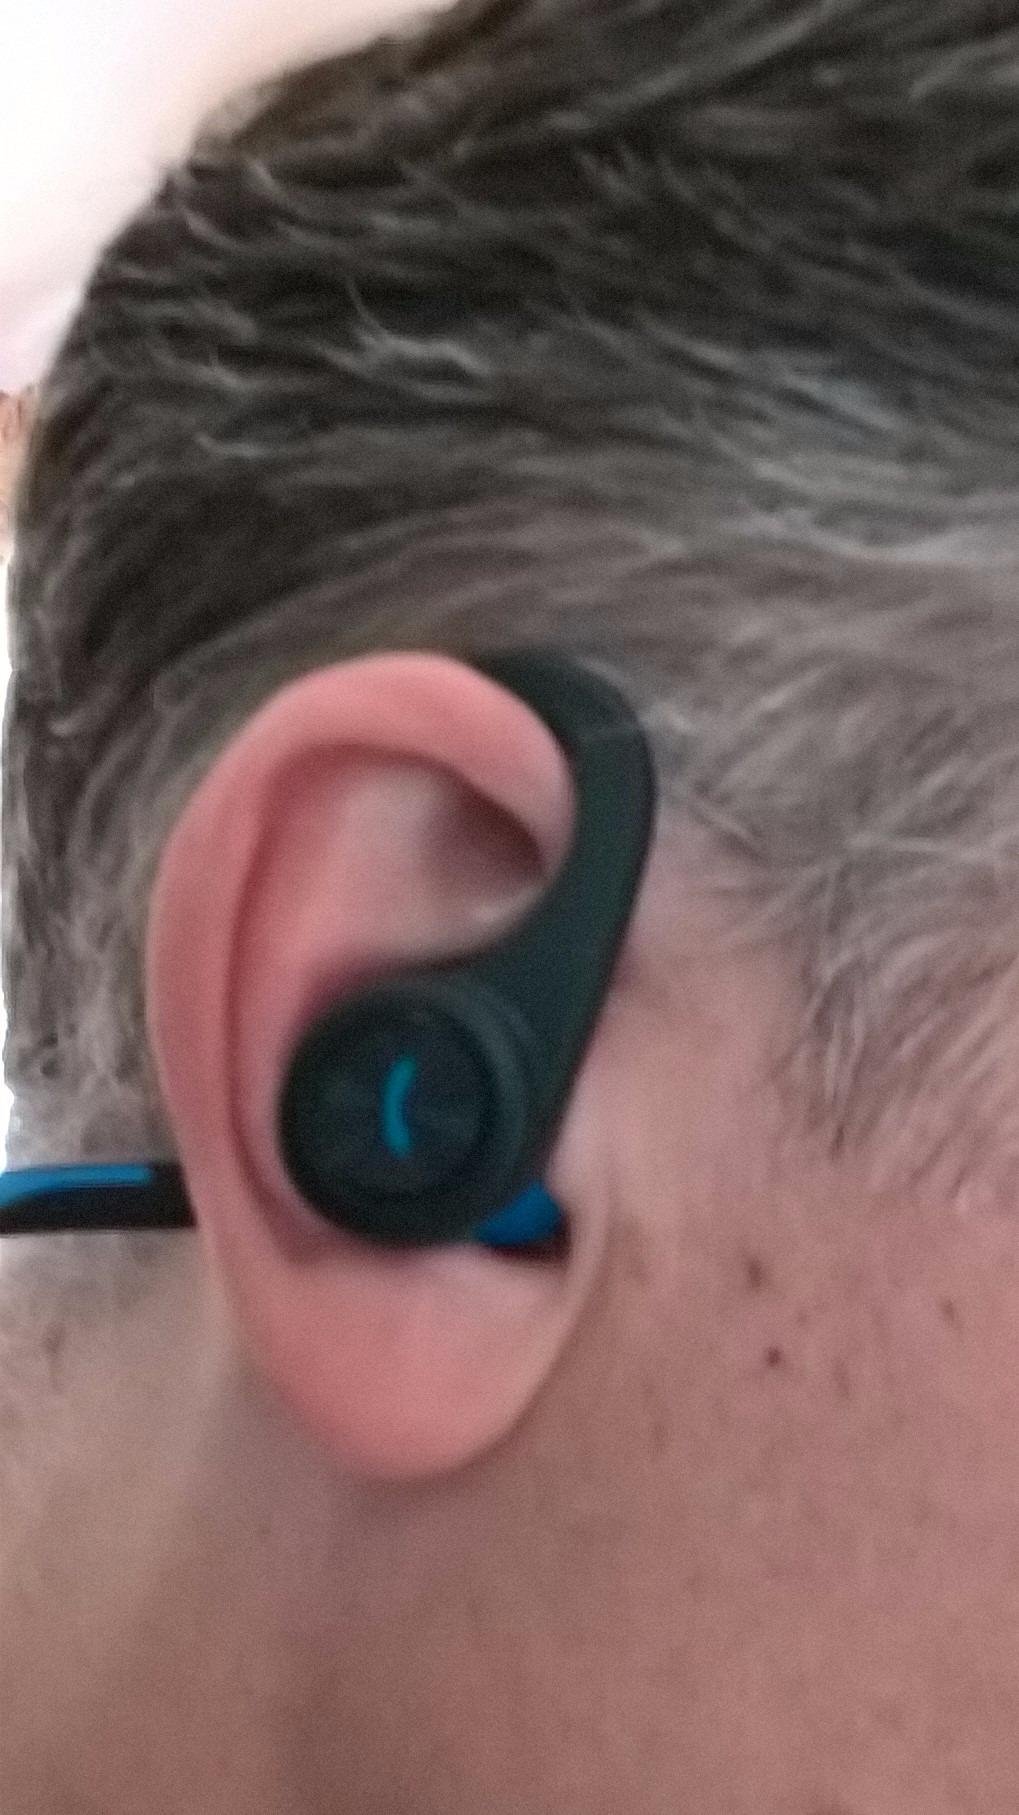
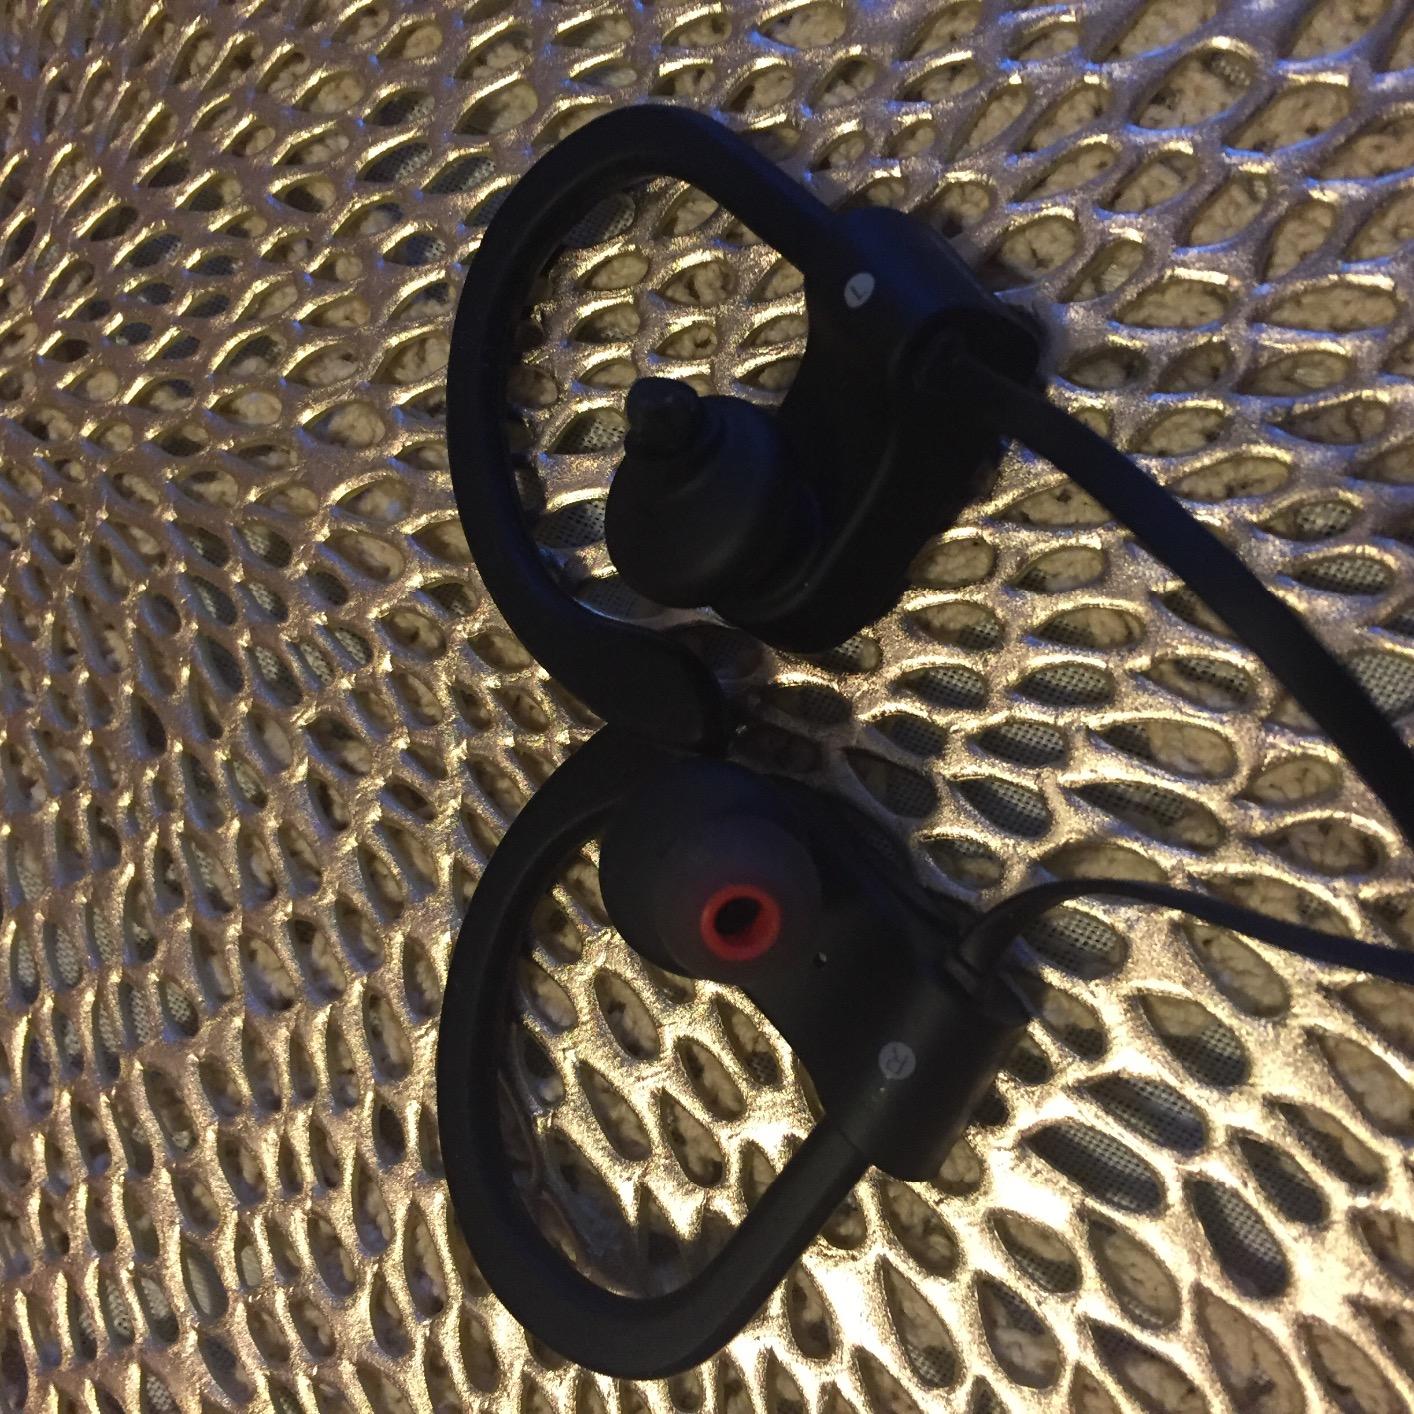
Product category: headphones
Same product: no